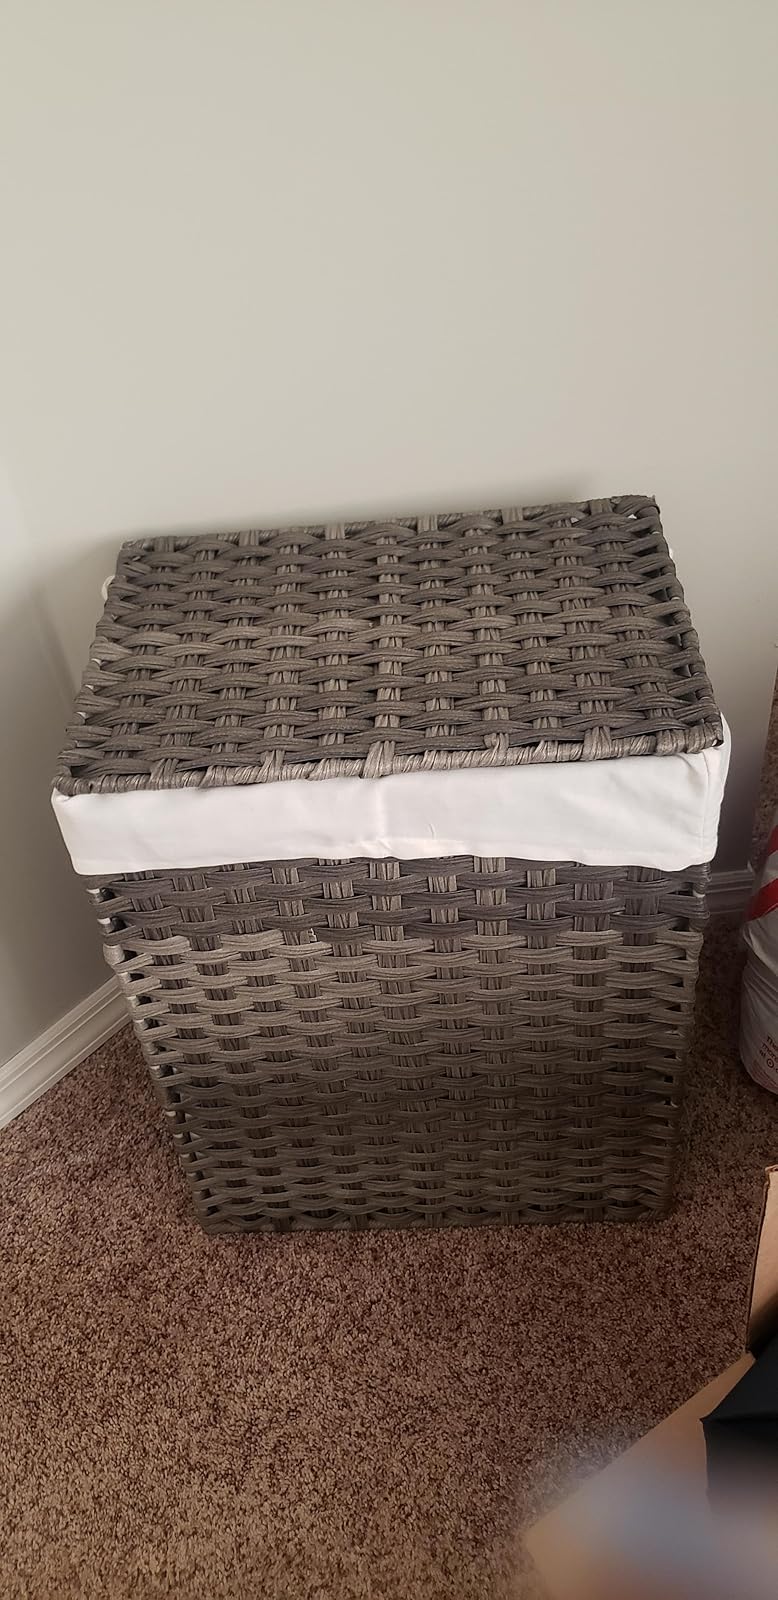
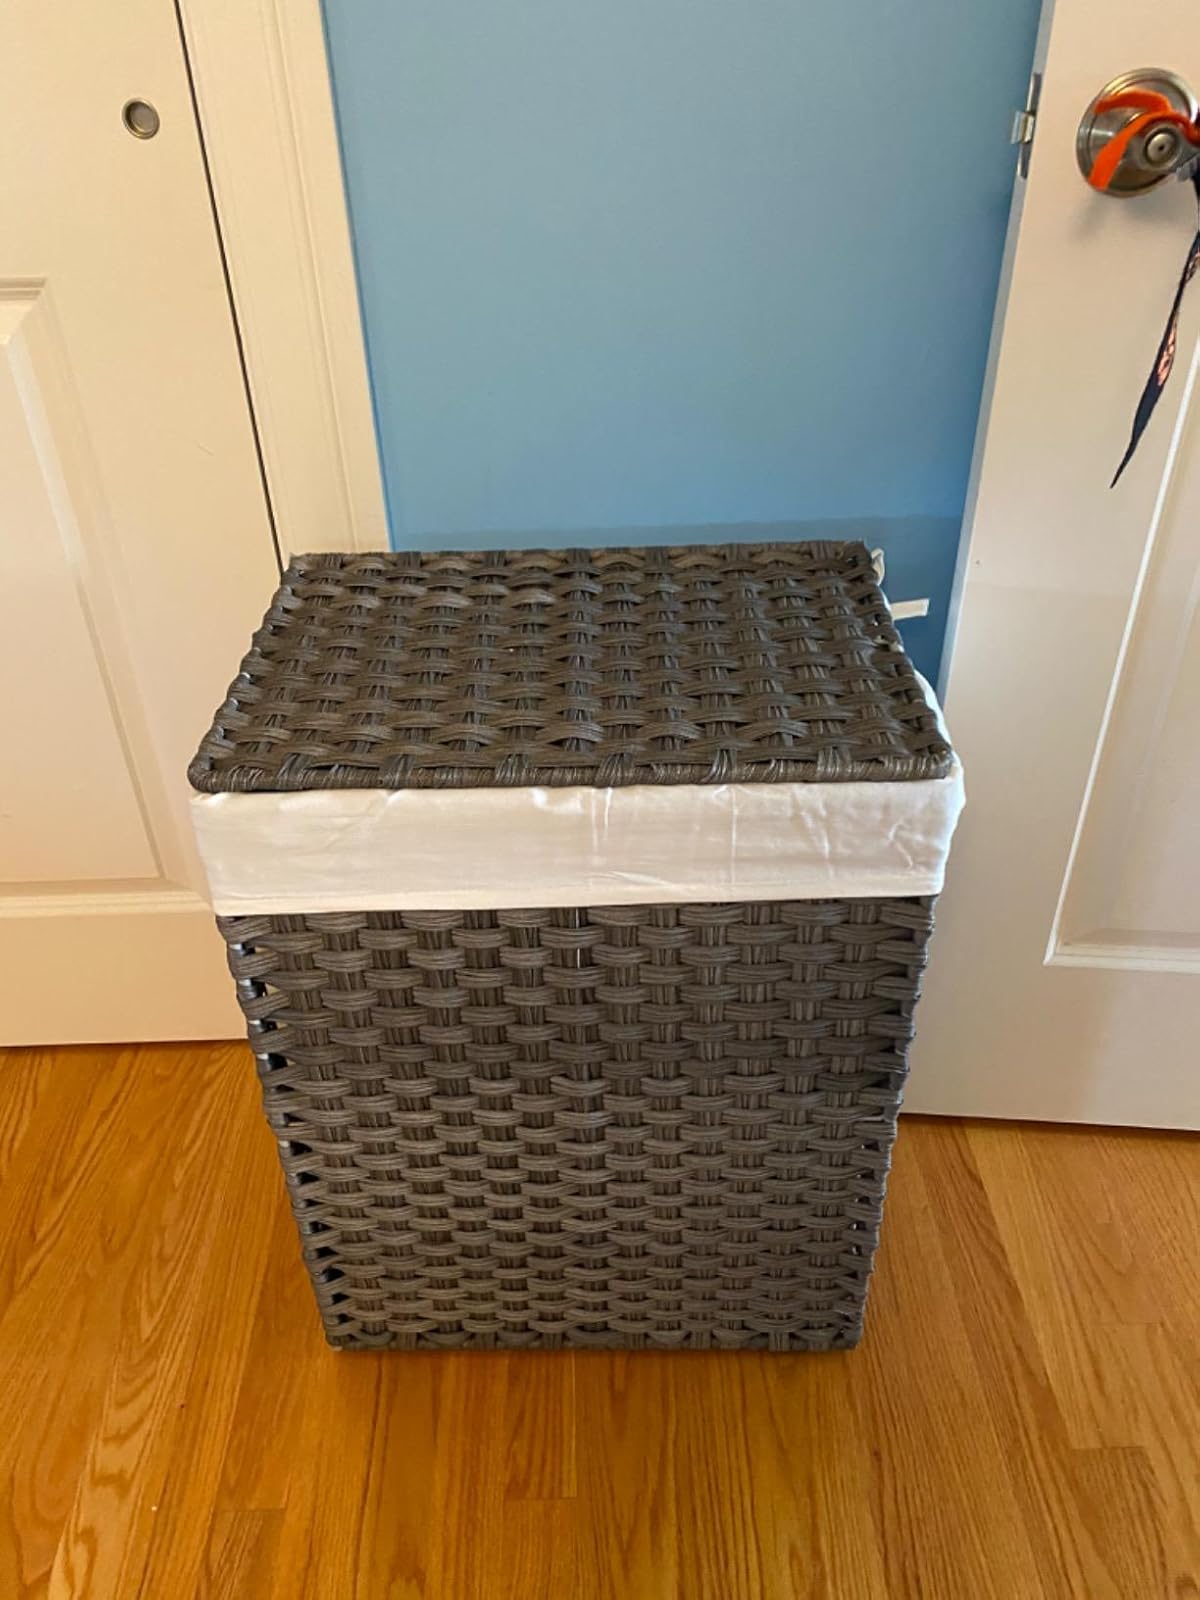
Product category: items_hamper
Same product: yes